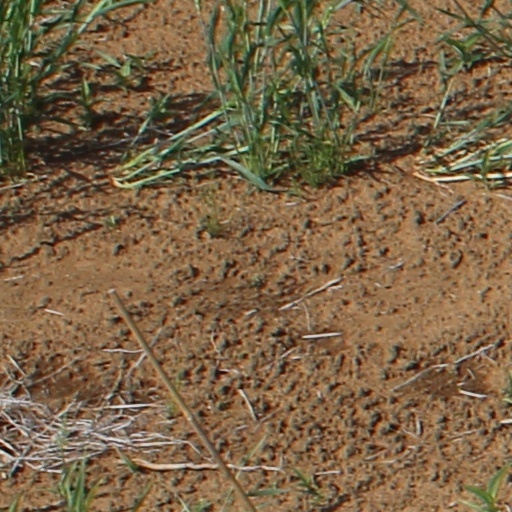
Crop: wheat